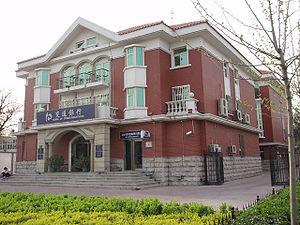
Tianjin, ou Tientsin, est une municipalité autonome du nord-est de la République populaire de Chine. Avec une agglomération de plus de quinze millions d'habitants en 2014, il s'agit de la quatrième ville de Chine en nombre d'habitants, après Shanghai, Pékin et Canton. Tianjin est également l'une des quatre municipalités du pays qui sont directement gouvernées par le pouvoir central. Elle fait partie de la région Jing-Jin-Ji.